Dublin Streets: a Vendor of Books

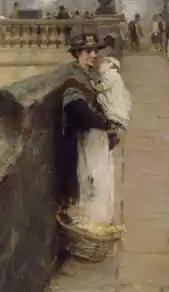
Detail

The painting shows a bookseller's stall, set up on Aston Quay, looking eastwards towards O'Connell Bridge with a hazy impressionistic view of James Gandon’s Custom house. A mother leaning against the wall holds a child in her arms. She looks tired and anxious, and appears to be connected with the young barefoot girl who approaches the bookseller's customers, offering daffodils for sale. That they have been unsuccessful attracting buyers is indicated by the basket full of flowers on the ground by the woman.